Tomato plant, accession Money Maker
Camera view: horizontal (90 deg, fisheye); turntable rotation: 60 degrees
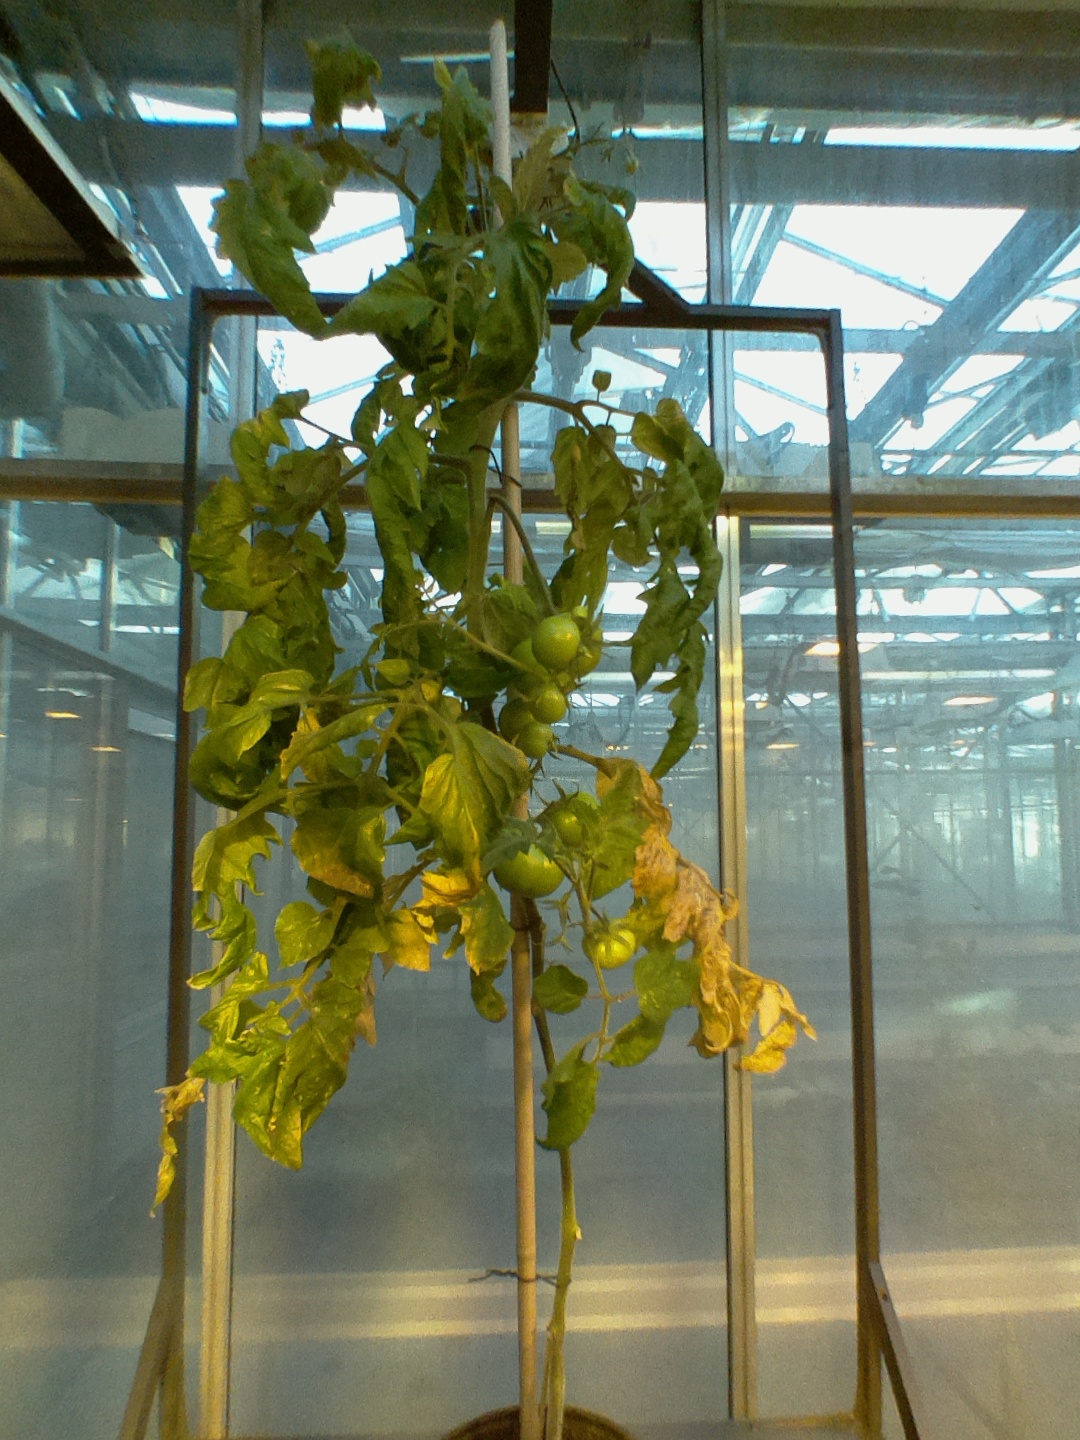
BBCH growth stage 78: 80% -90% of final fruit size